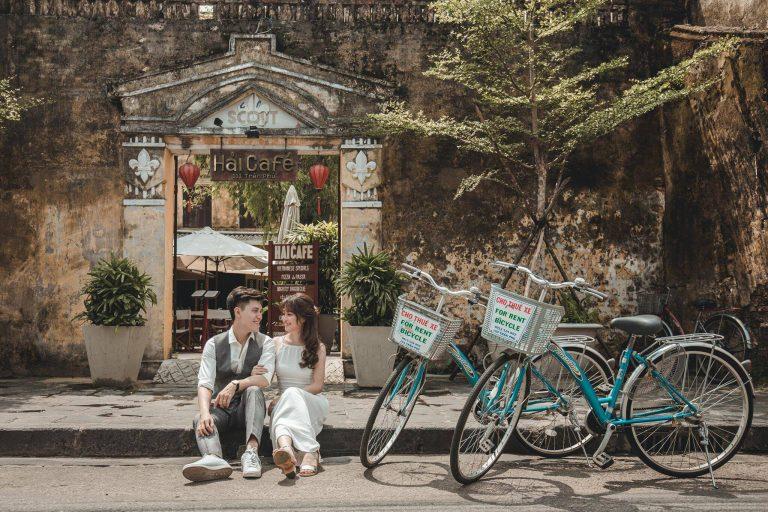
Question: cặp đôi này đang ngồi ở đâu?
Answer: cặp đôi này đang ngồi bên lề đường, cạnh hai chiếc xe đạp